Cistercian numerals

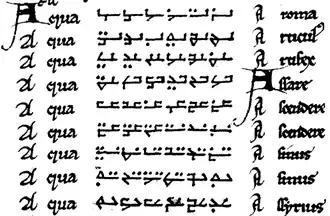
The entry for the word 'aqua' in an early-thirteenth-century concordance from Brussels. Each character is a page/column number. These early Cistercian forms, with 3 and 4 swapped for 7 and 8, plus single and double dots for 5 and 6 and a triangular 9, are found in only one other surviving manuscript. The numbers are,21, 41, 81, 85, 106, 115,146, 148, 150, 169, 194, 198,267, 268, 272, 281, 284, 295,296, 317, 343, 368, 378, 387,403, 404, 405, 420, 434, 435,436, 446, 476, 506, 508, 552,566, 591, 601, 604, 628, 635,659, 678, 686, 697, 724, 759,779, 783, 803, 818, 834, 858.

The medieval Cistercian numerals, or "ciphers" in nineteenth-century parlance, were developed by the Cistercian monastic order in the early thirteenth century at about the time that Arabic numerals were introduced to northwestern Europe. They are more compact than Arabic or Roman numerals, with a single glyph able to indicate any integer from 1 to 9,999.